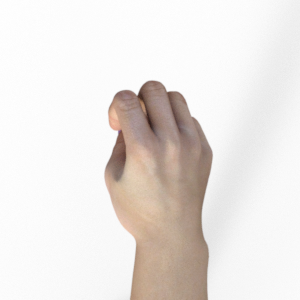
Label: rock